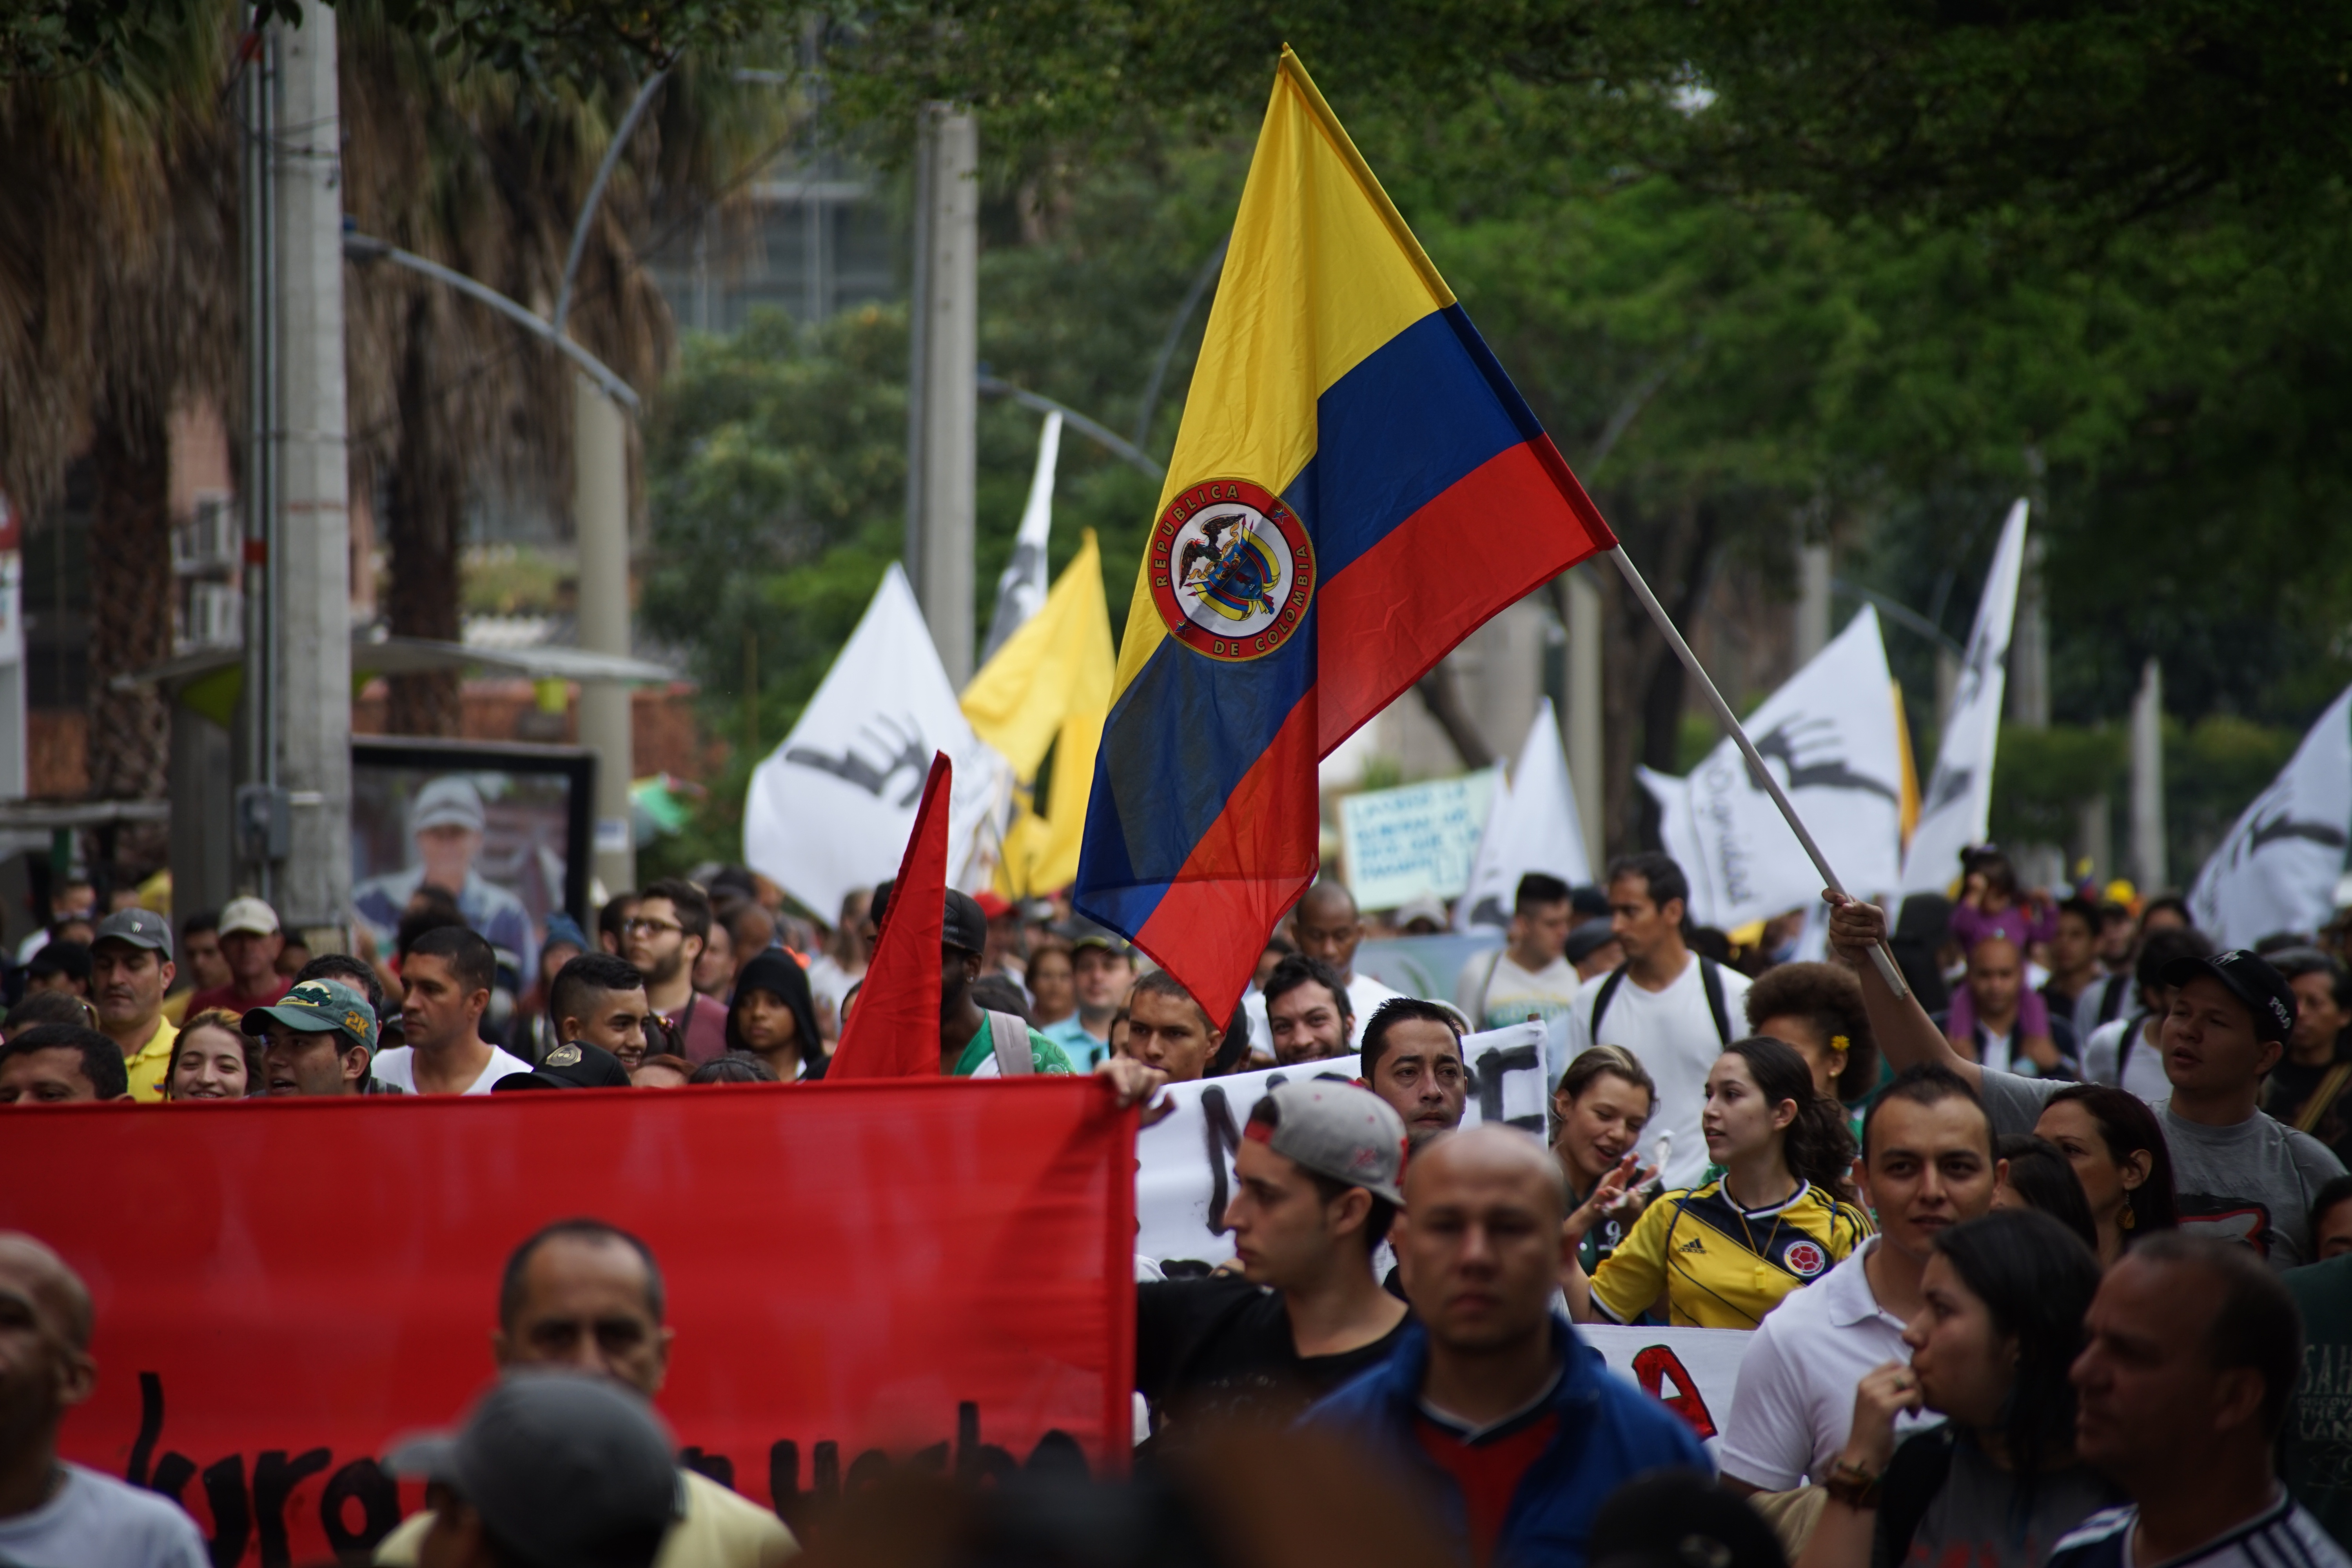
people, street, crowd, banner, flag, movement, national, festival, society, march, revolution, right, demonstration, protest, policy, marching, medellin, route no